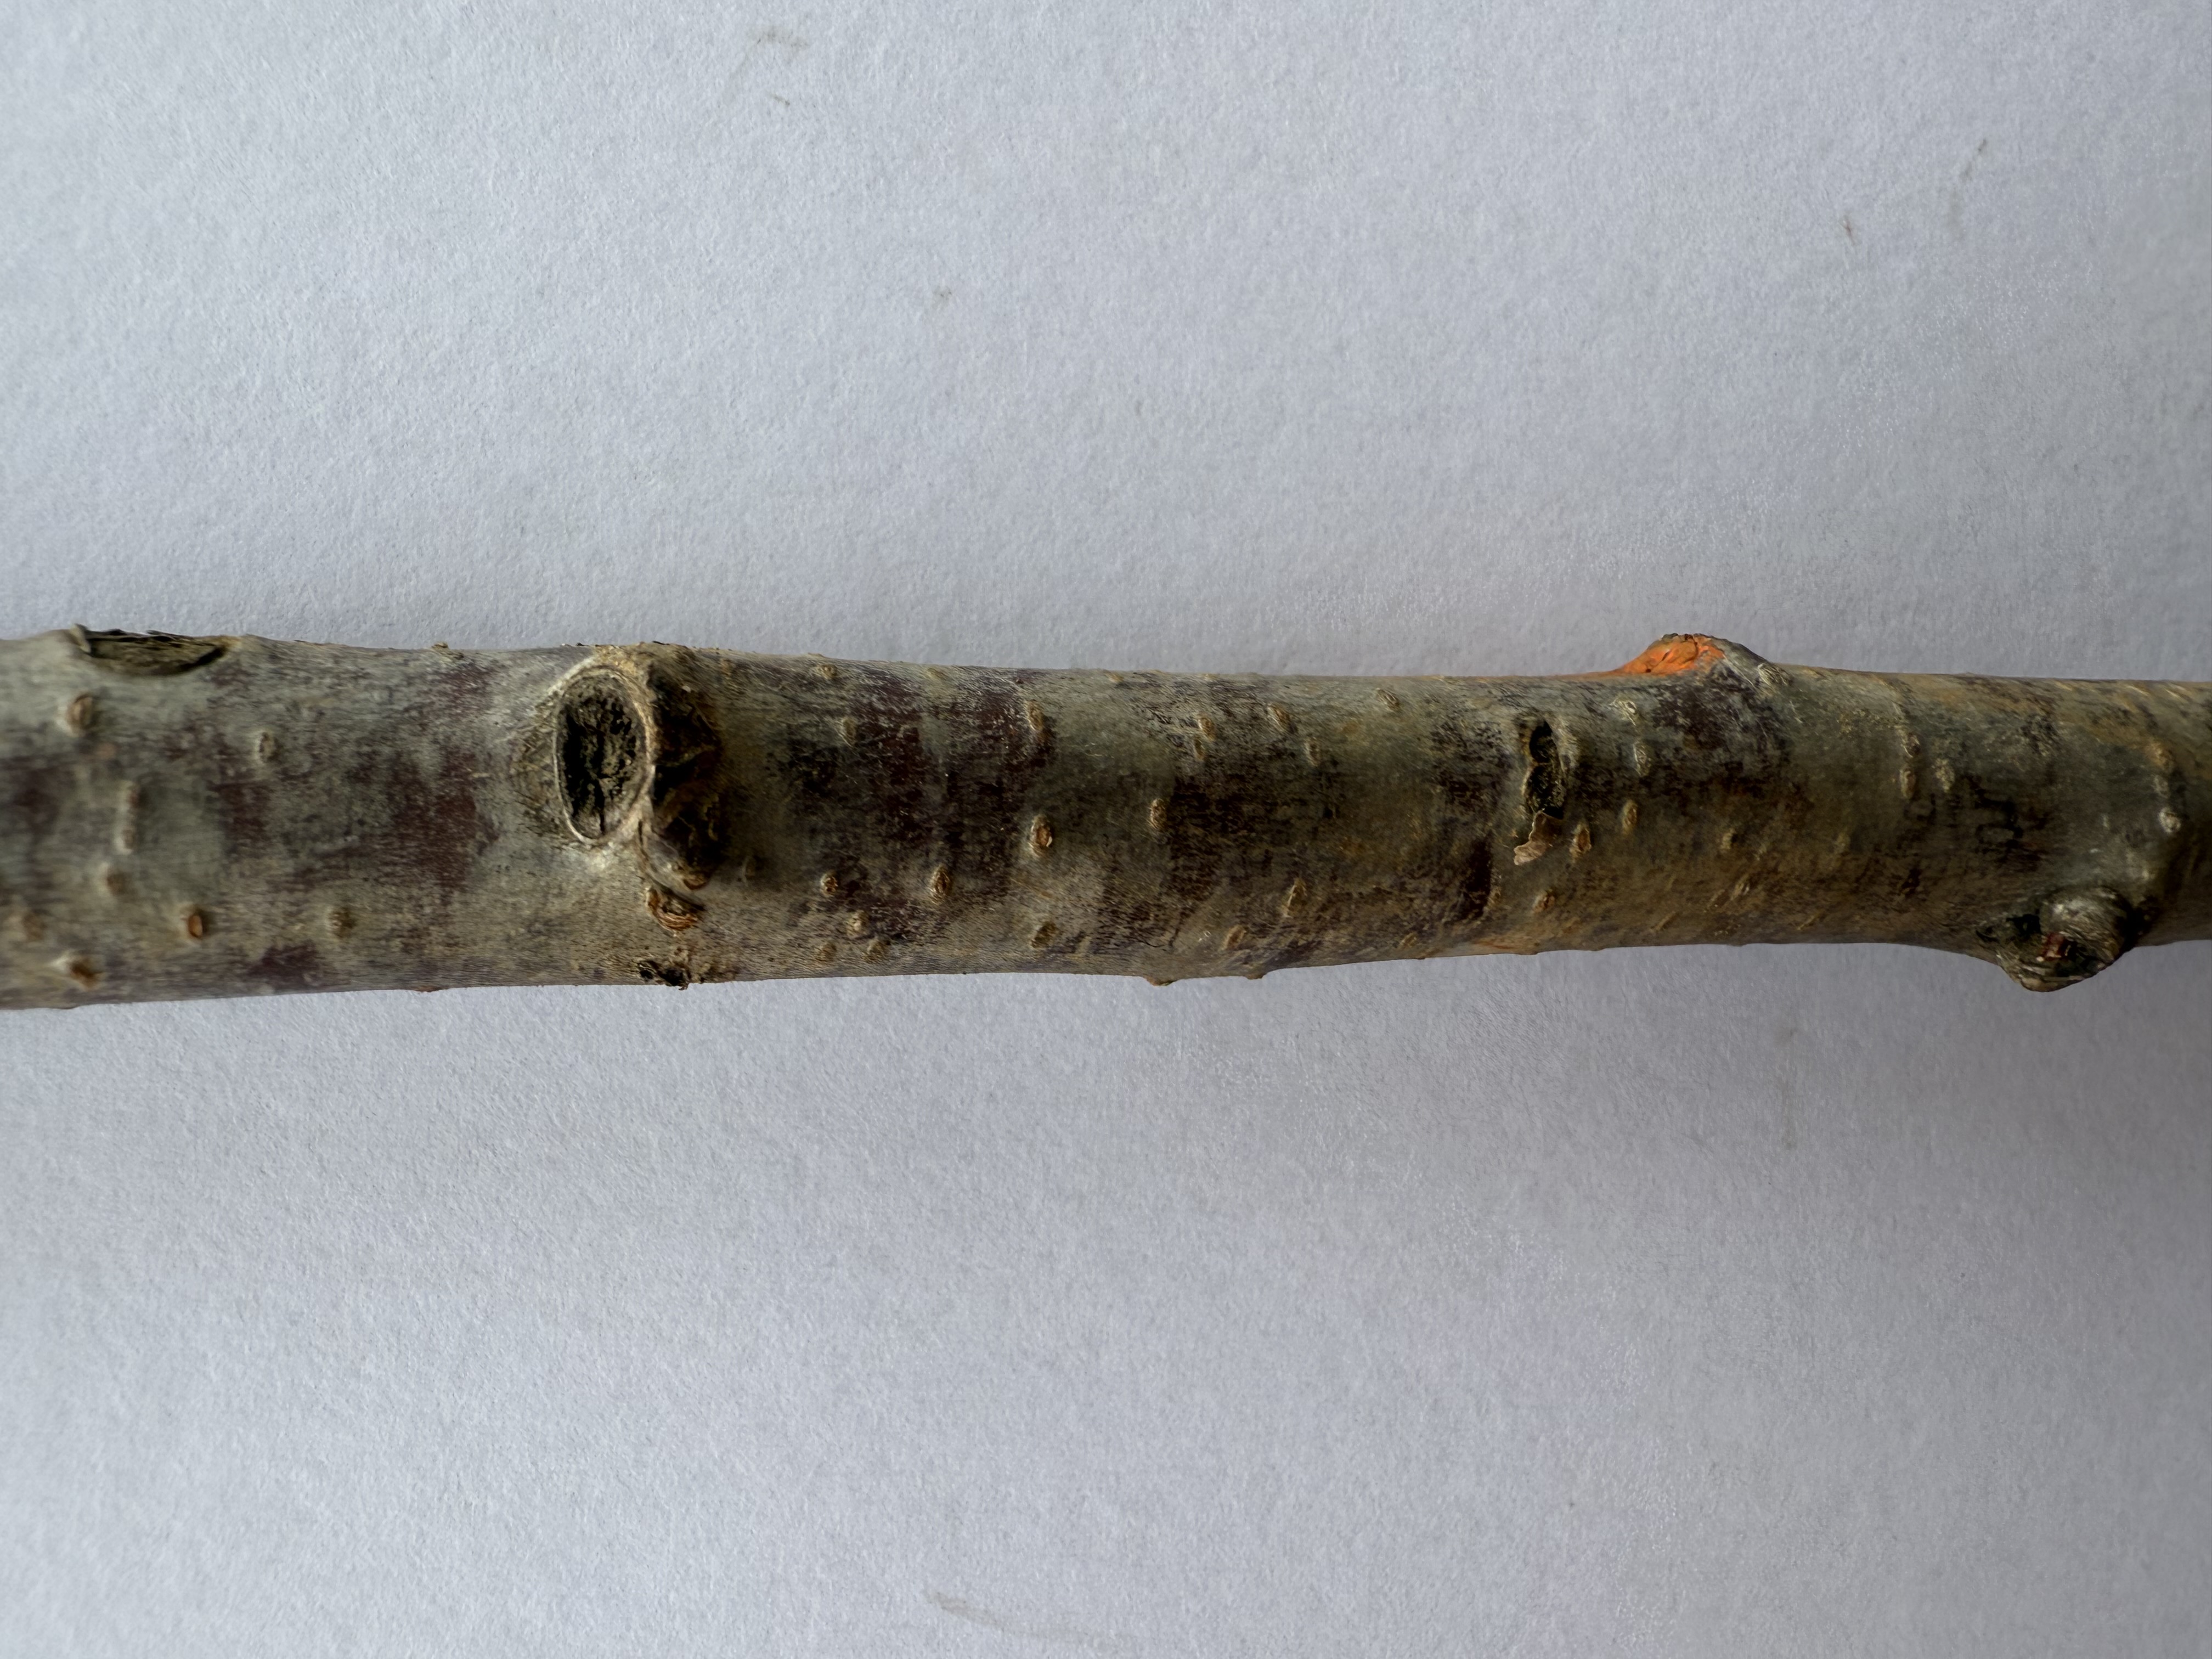
Variety: Ziraat 0900 Cherry